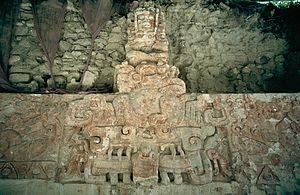
Balamku est un petit site maya qui n'a été découvert qu'en 1990. Néanmoins, c'est sa grande frise en stuc, dite frise de l'Univers, sans équivalent connu, qui en fait l'intérêt parmi les autres sites mayas de l'état mexicain du Campeche. Le site fut occupé dès 300 avant notre ère et les plus importants bâtiments découverts à ce jour ont été édifiés entre 300 et 600 de notre ère.